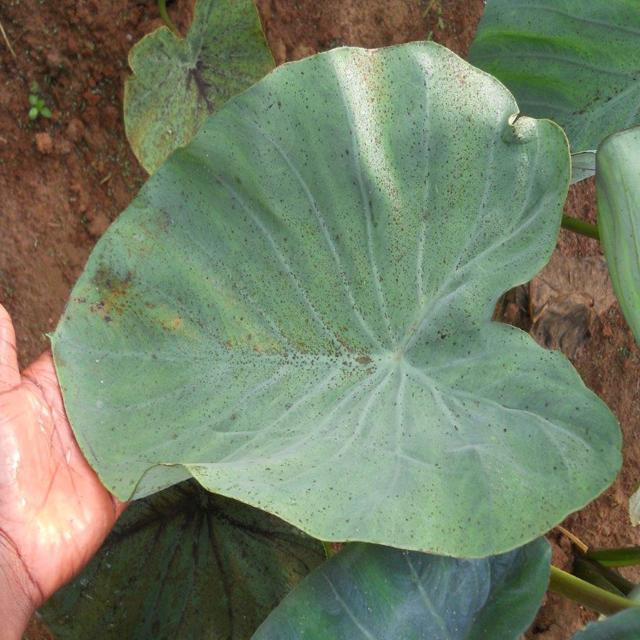
Label: Healthy